Mary Jane Aldrich

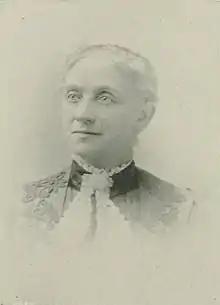
"A Woman of the Century"

Mary Jane Aldrich (Johnston; March 19, 1833 – April 27, 1909) was an American temperance reformer, lecturer, and essayist of the long nineteenth century. She served as vice-president of the National Woman's Christian Temperance Union (WCTU) and president of the Iowa union. At the time of the division in the ranks of the WCTU, Aldrich, with the Iowa union, adhered to the non-partisan temperance work, and became evangelistic secretary of the Non-Partisan National Woman's Christian Temperance Union. As a temperance worker, she was characterized as sanguine and practical. As a speaker, she was bright, forceful, entertaining and logical. She was the author of "Church and Sunday School Temperance Work" (1898).